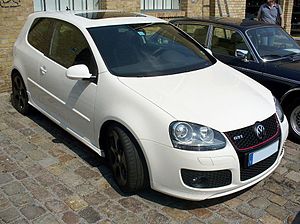
Volkswagen Golf V / Modelhistorie / Golf GTI / Golf GTI Edition 30
Volkswagen Golf GTI Edition 30
Golf V er betegnelsen for den femte byggeserie af Volkswagen Golf. Den afløste Golf IV i 2003, og blev i 2008 afløst af Golf VI. Pr. 31. december 2008 var der i Tyskland indregistreret 786.554 Golf V, på samme tidspunkt var der indregistreret cirka dobbelt så mange eksemplarer af forgængeren, nemlig 1.558.955 stk..